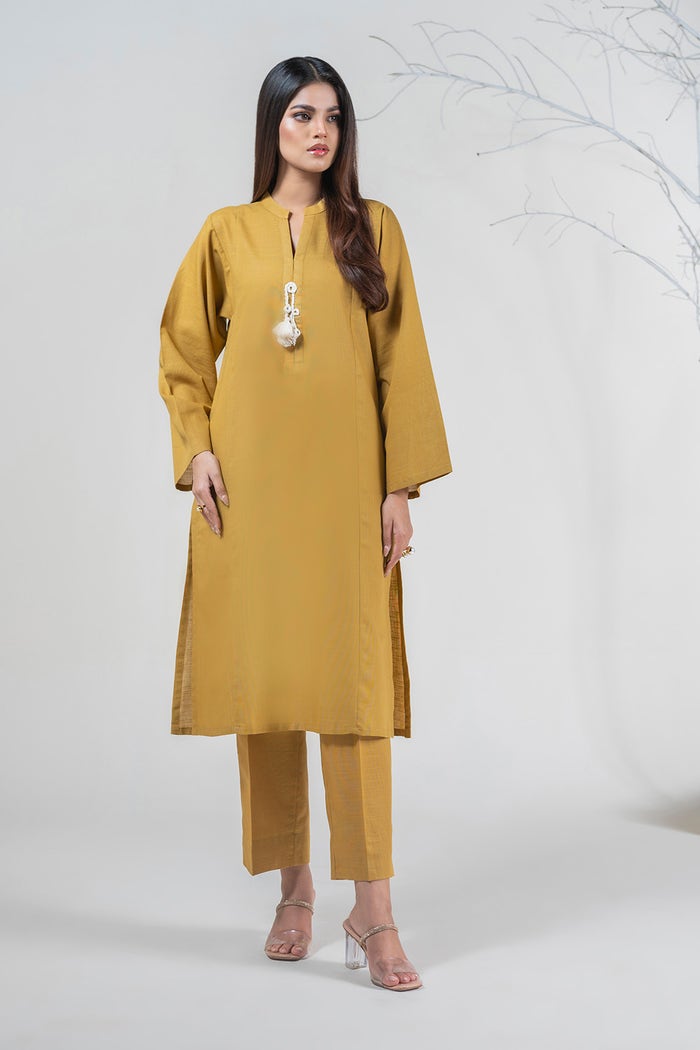
mustard kurta pants